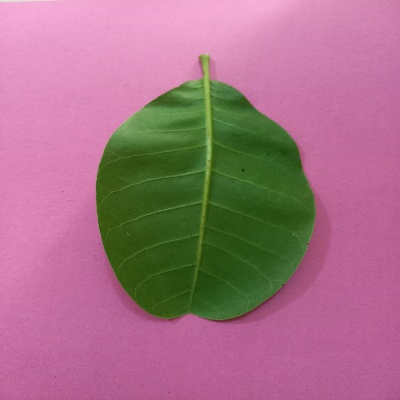
Crop: Cashew
Condition: healthy